Maurice Lafforgue

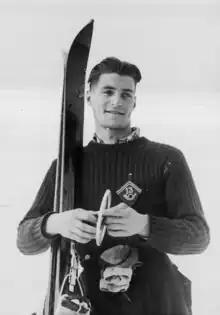
Maurice Lafforgue

Maurice Lafforgue (26 March 1915 – 31 October 1999) was a French alpine skier who competed in the 1936 Winter Olympics. He was born in Bagnères-de-Luchon and was the father of Britt Lafforgue and Ingrid Lafforgue. In 1936, he finished eleventh in the alpine skiing combined event.